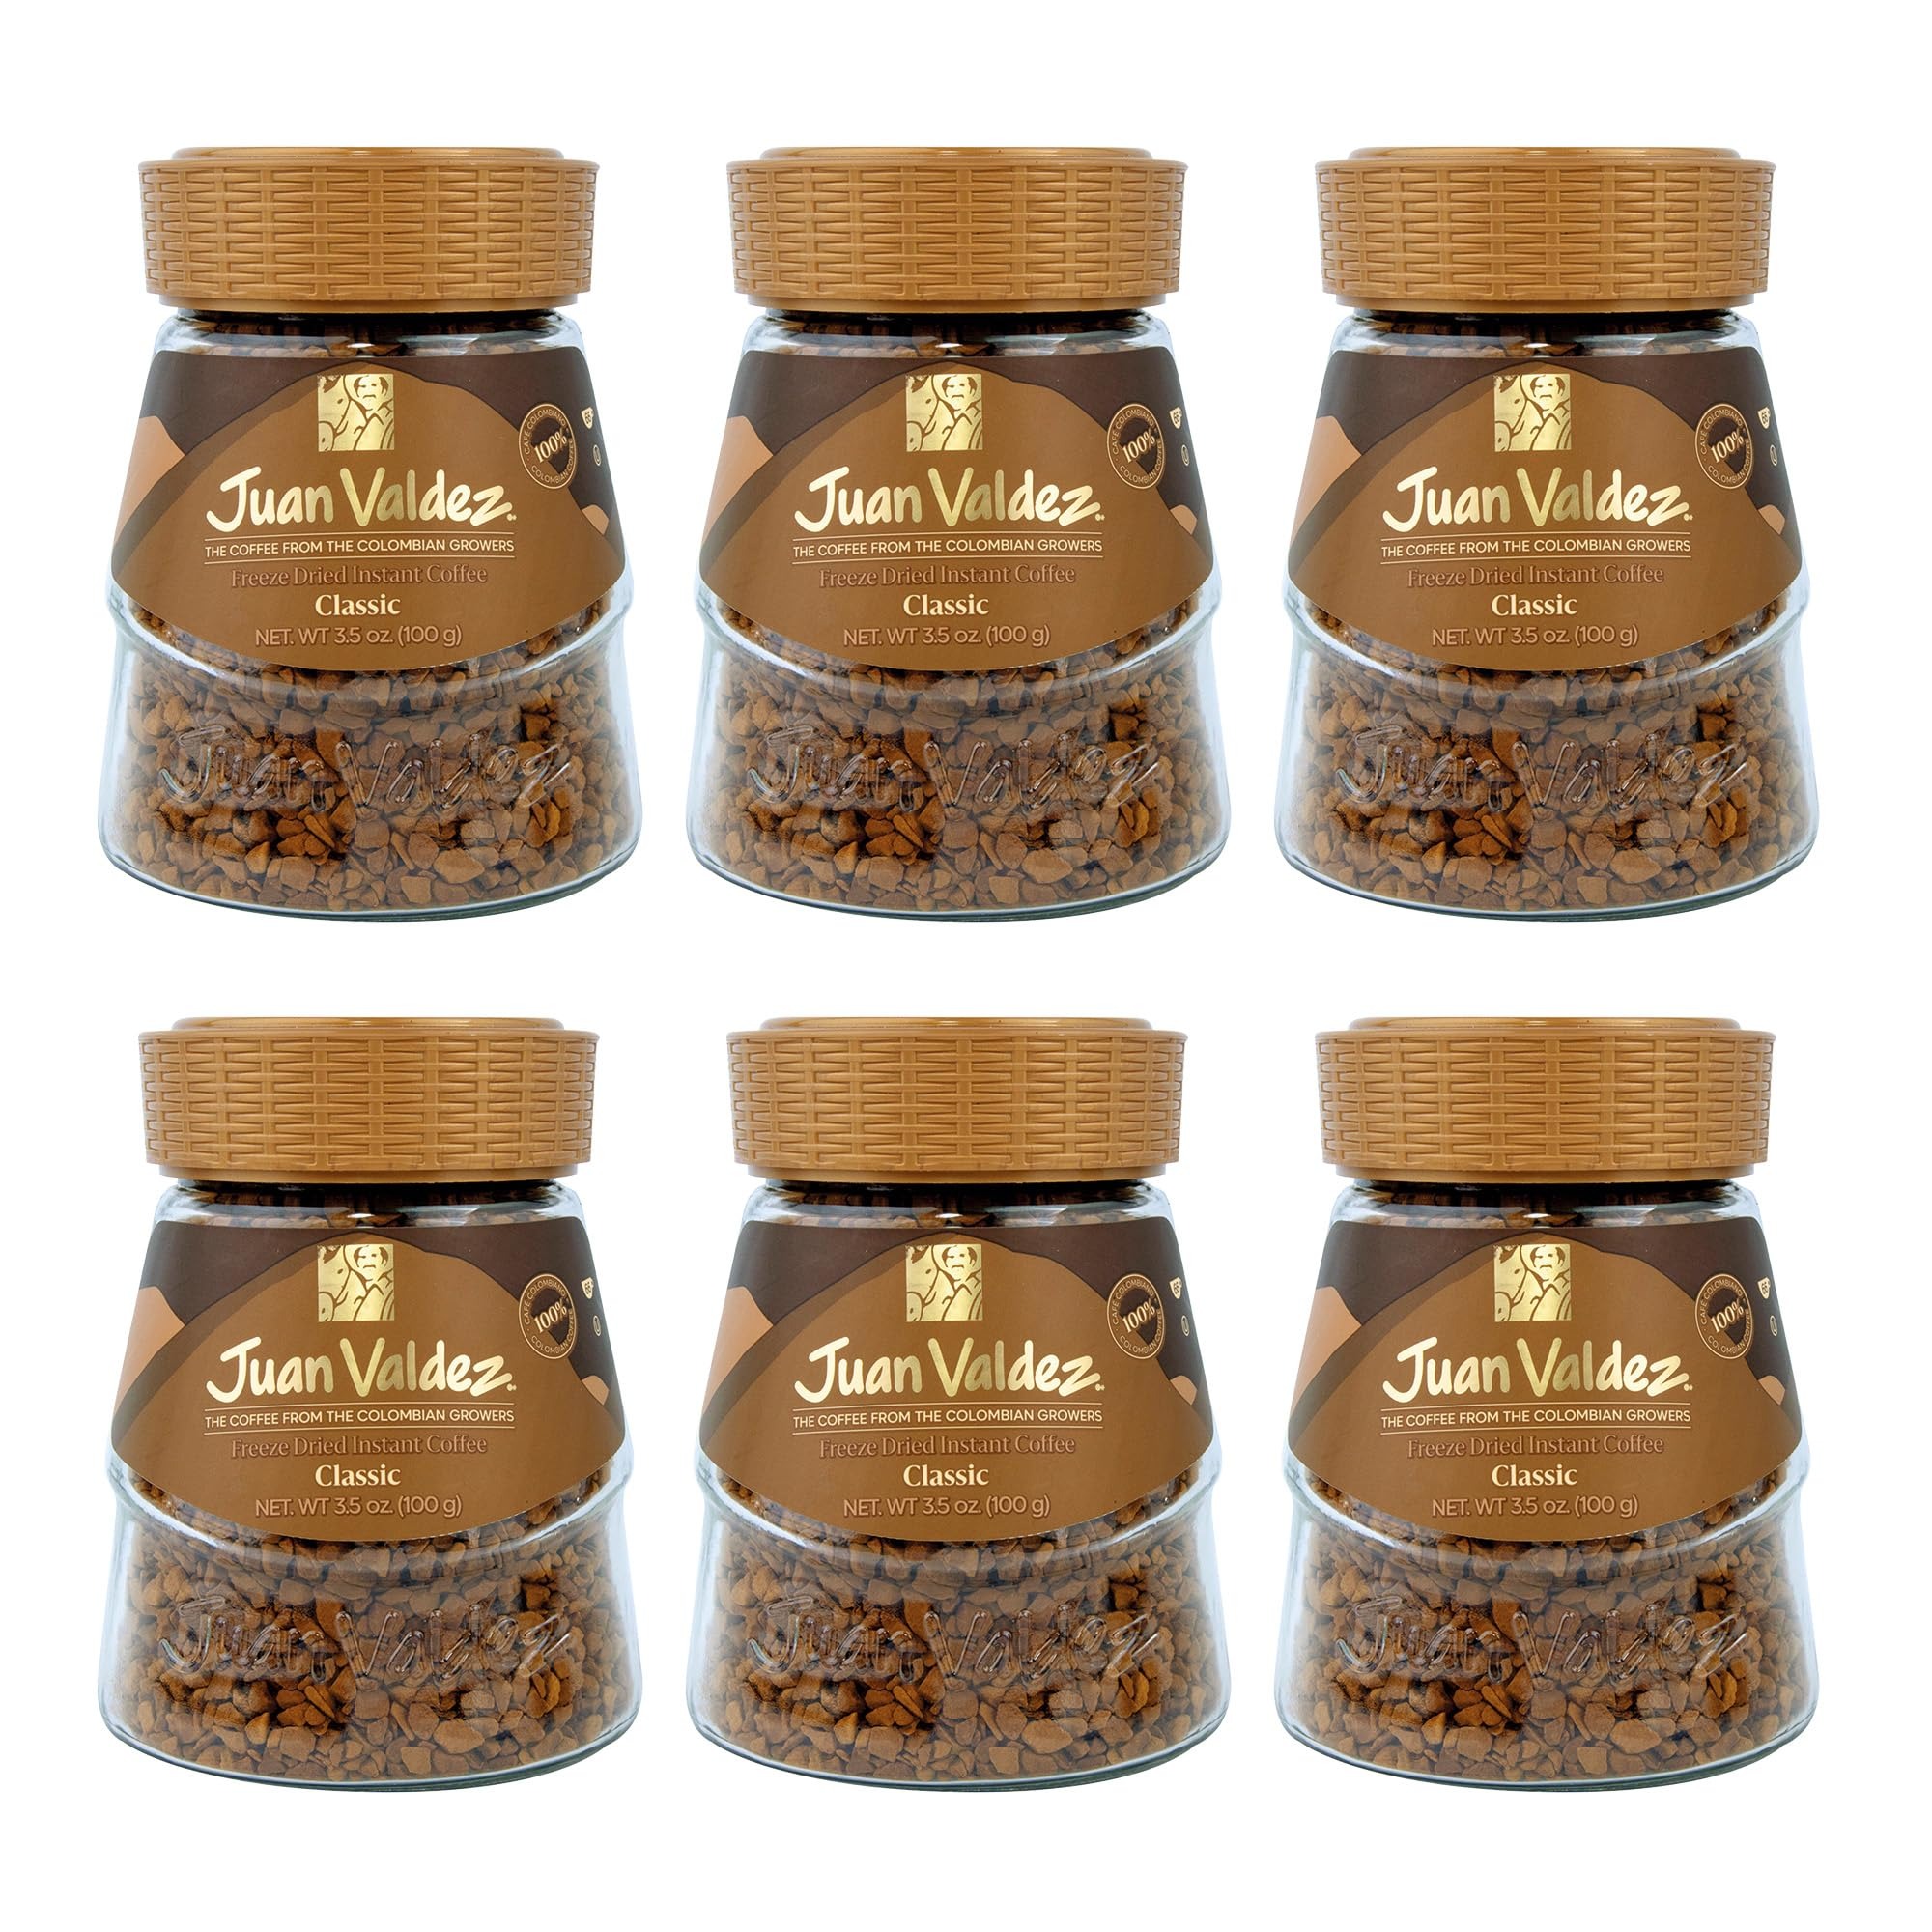
Item Name: Juan Valdez Freeze Dried Coffee, Classic Flavor 3.5 oz - Premium Colombian Coffee (6 Pack)
Bullet Point 1: Brand: Juan Valdez Coffee
Bullet Point 2: Origin: Colombia
Bullet Point 3: Flavor: Classic
Bullet Point 4: Size: 3.5 oz
Bullet Point 5: Composition: 100% Arabica Beans
Bullet Point 6: Process: Our Freeze Dried Line is made by dehydrating the coffee at extremely low temperatures in order to preserve its components and aroma
Bullet Point 7: Coffee Type: Freeze Dried
Bullet Point 8: Caffeine Content: Caffeinated
Bullet Point 9: Recommended Preparations: Iced Latte, Shaved Ice, Nevados, Mocha, Guarulo, Cuban Colada, Coffee Mousse
Value: 21.0
Unit: Ounce

Price: 16.44